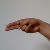
The image shows a hand gesture representing the letter 'H' in Indian Sign Language.